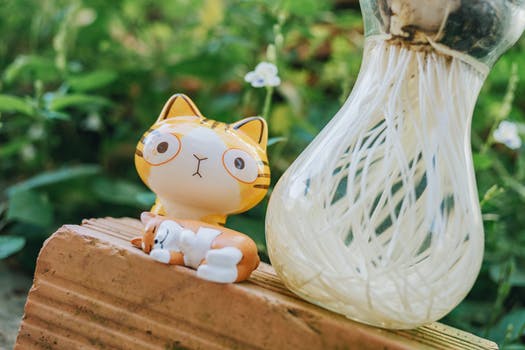
Label: No Watermark